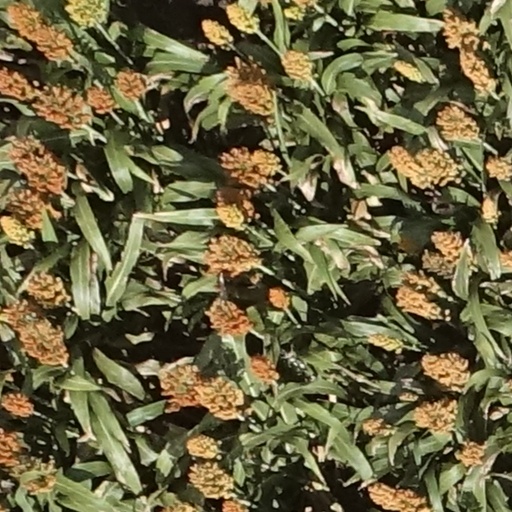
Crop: sorghum